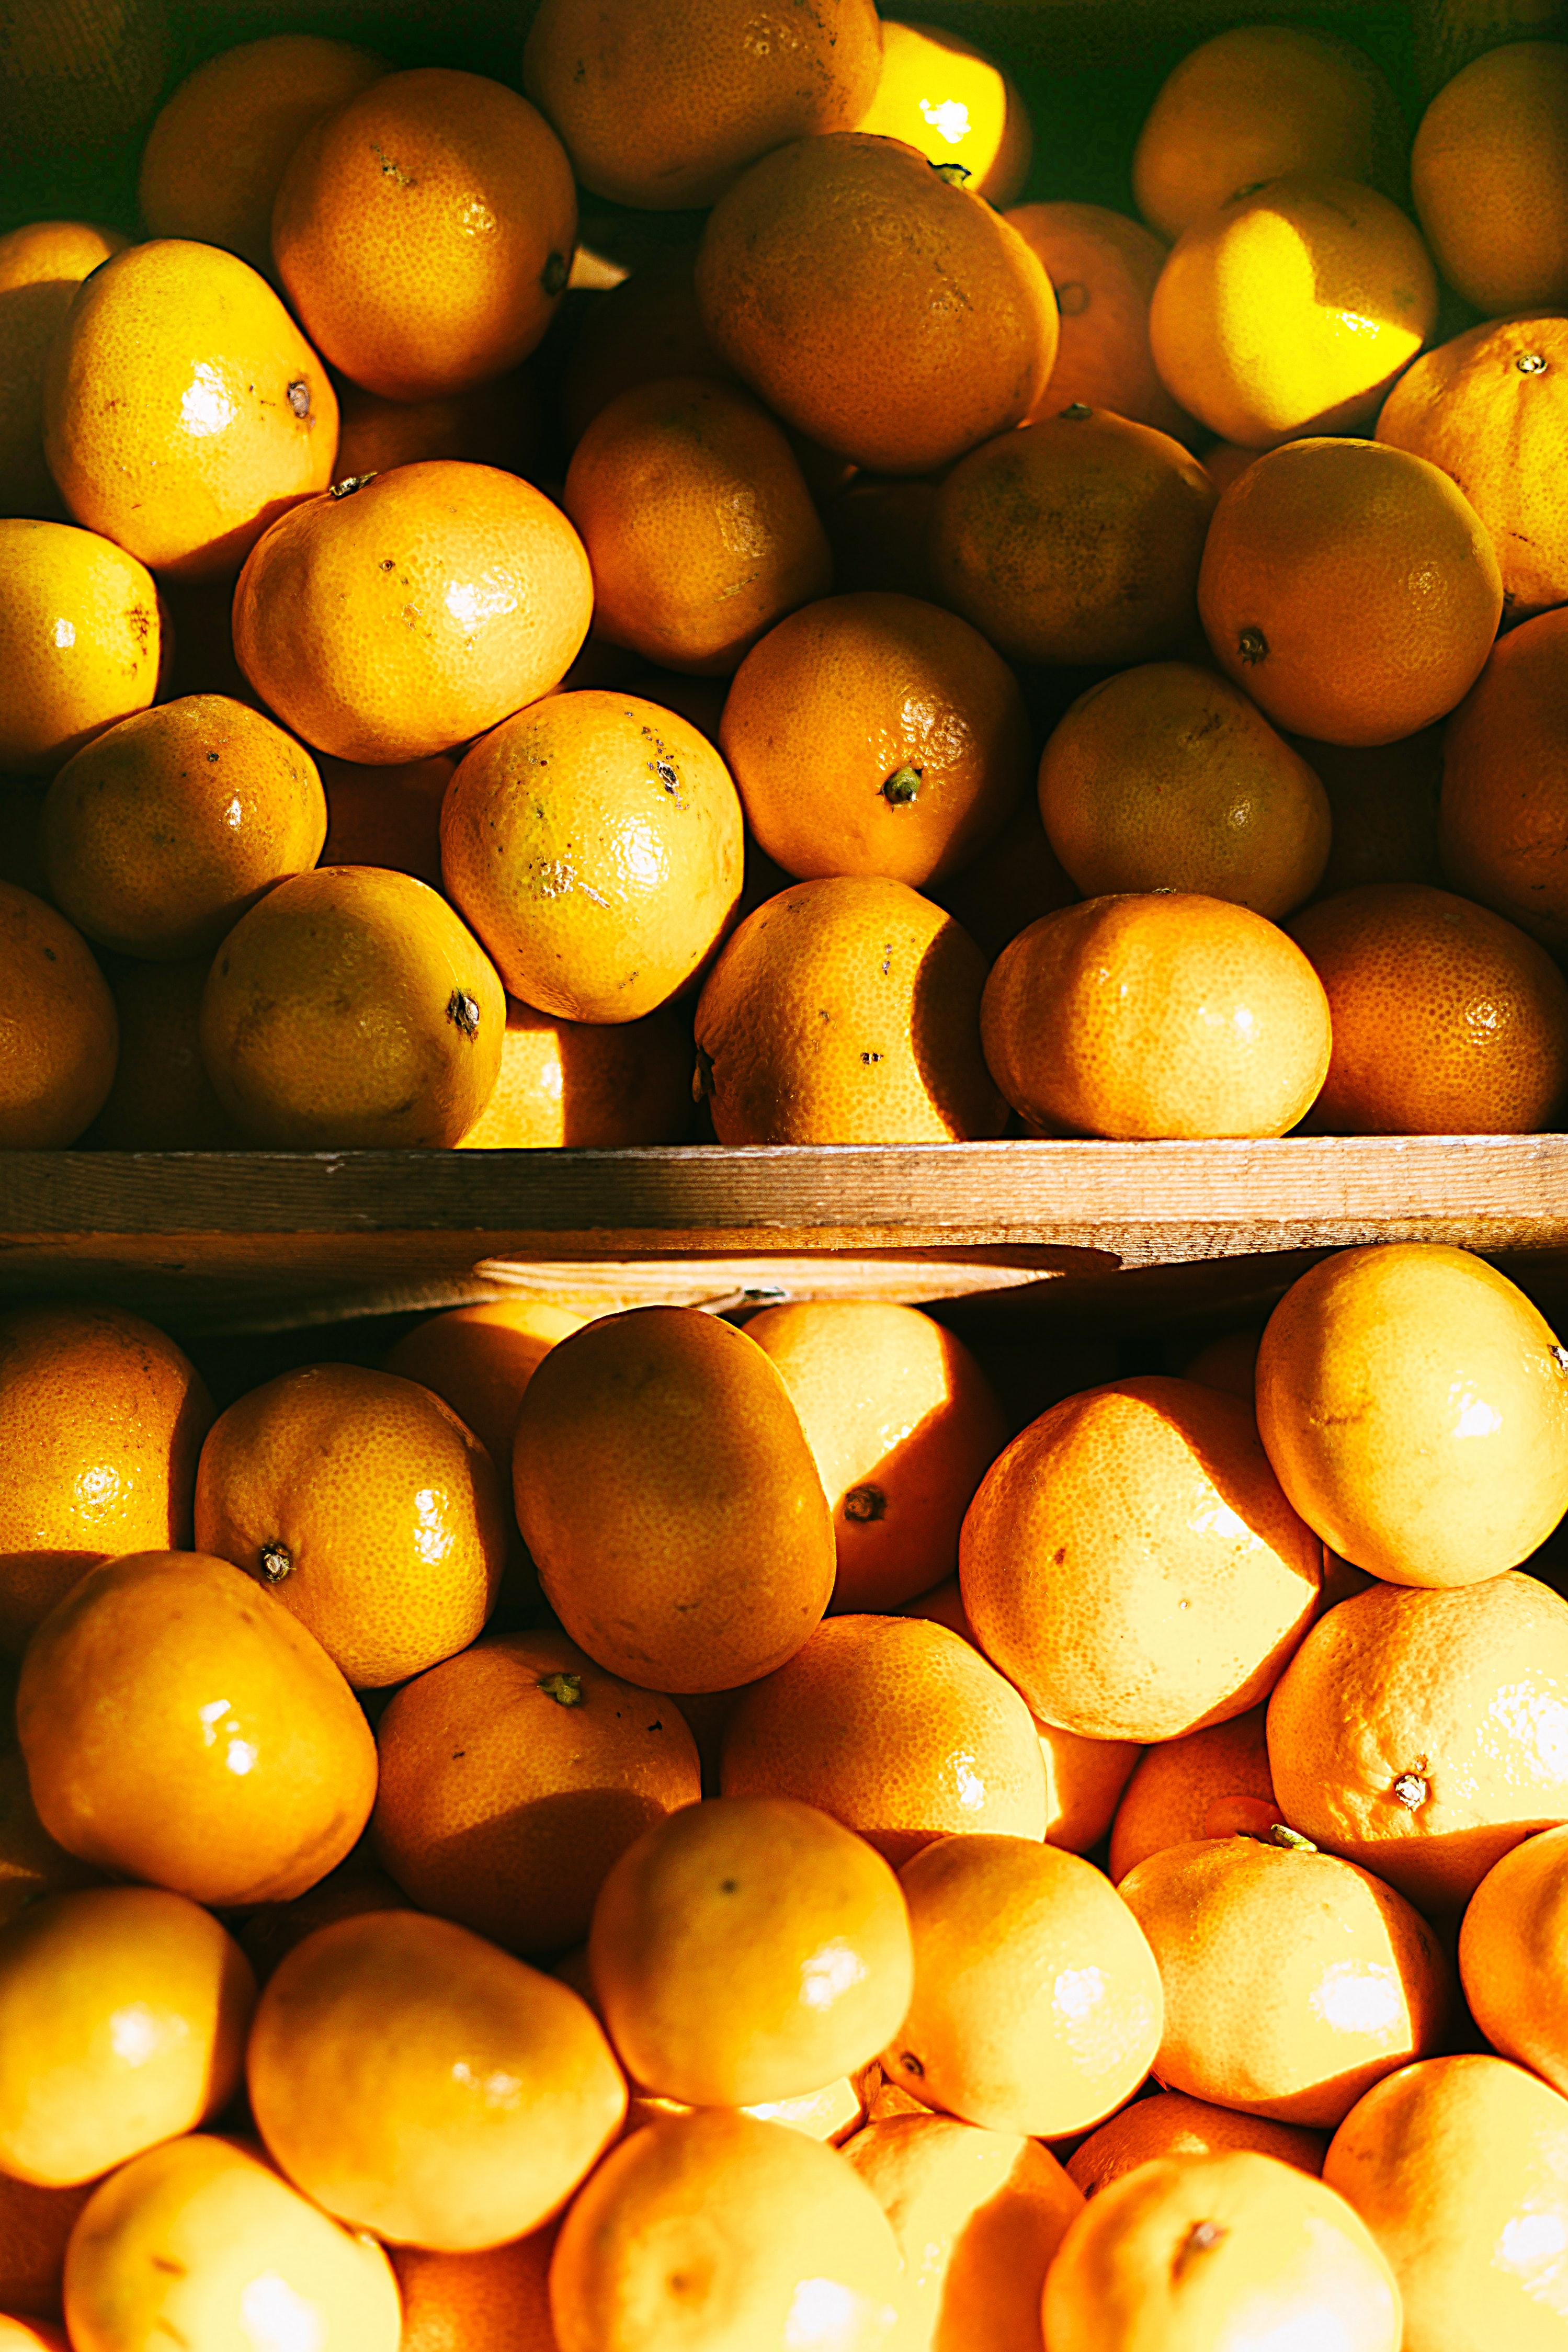
natural foods, fruit, citrus, local food, grapefruit, orange, rangpur, valencia orange, food, plant, bitter orange, calamondin, clementine, vegetarian food, mandarin orange, tangerine, produce, seedless fruit, whole food, sweet lemon, citric acid, Sweet granadilla, yuzu